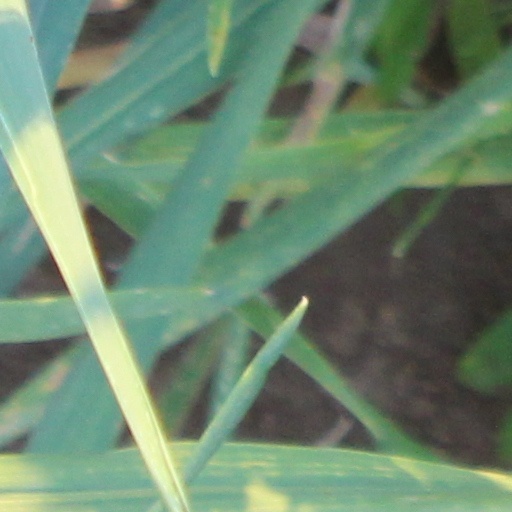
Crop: wheat